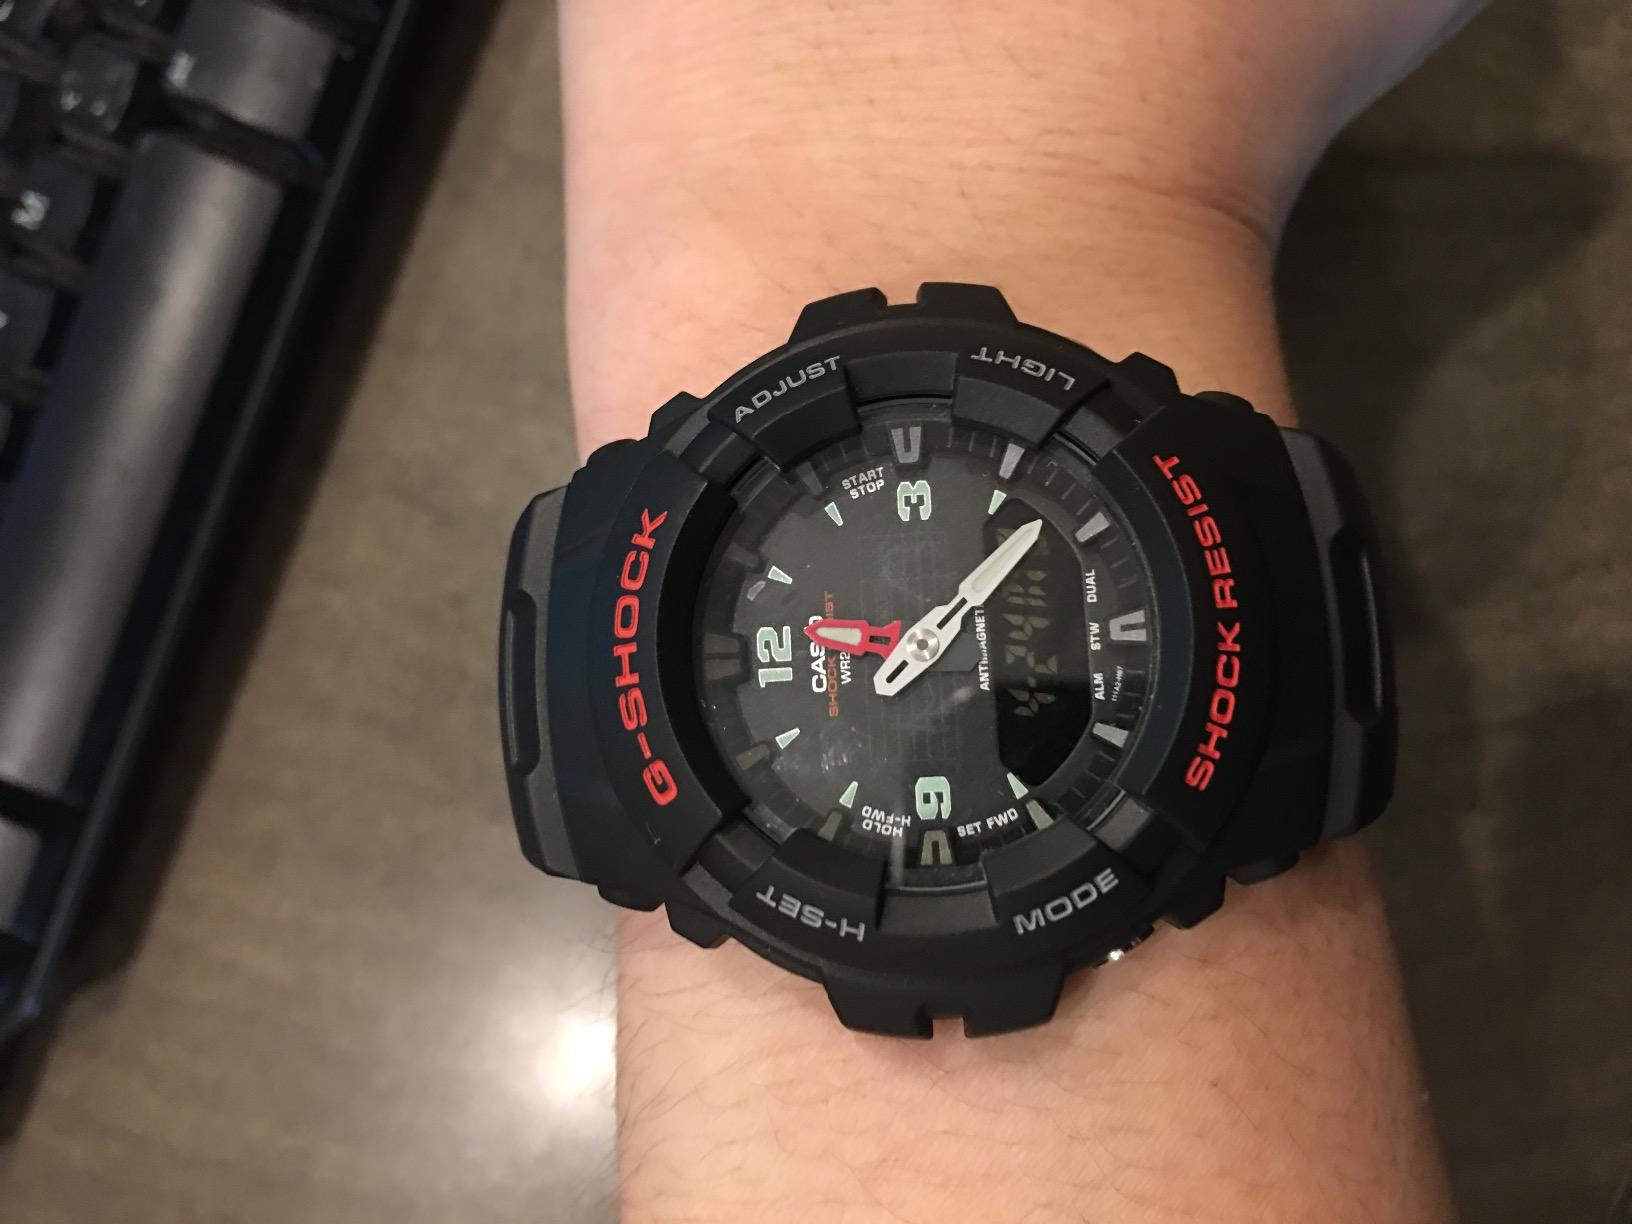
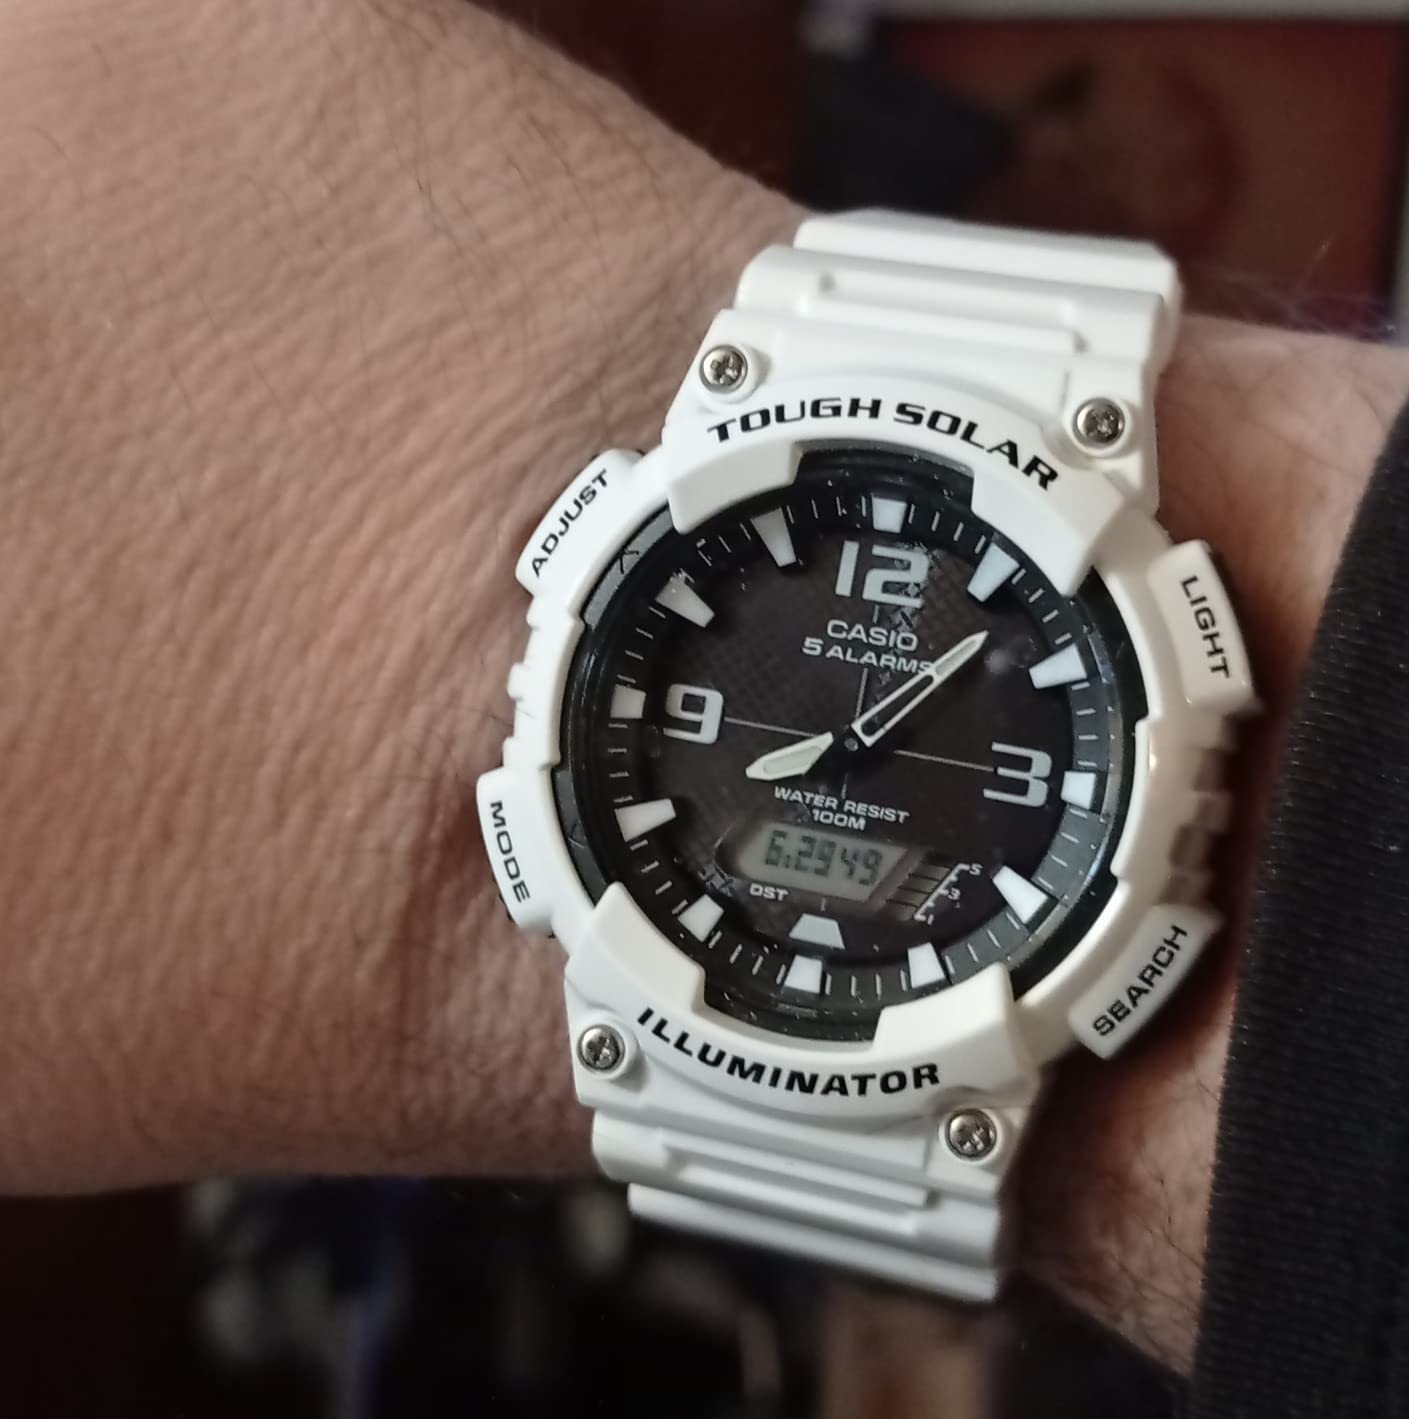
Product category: accessories_watch
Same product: no